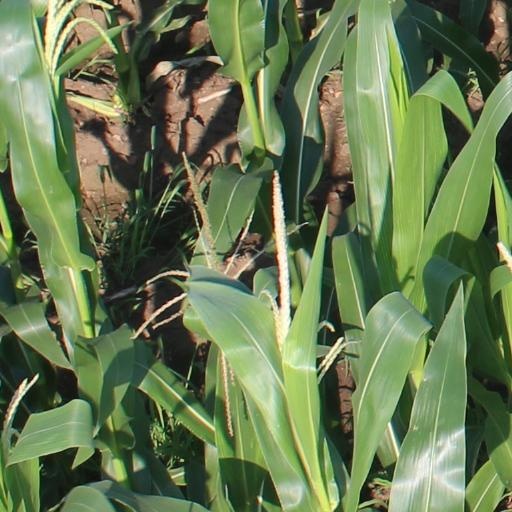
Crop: maize; corn